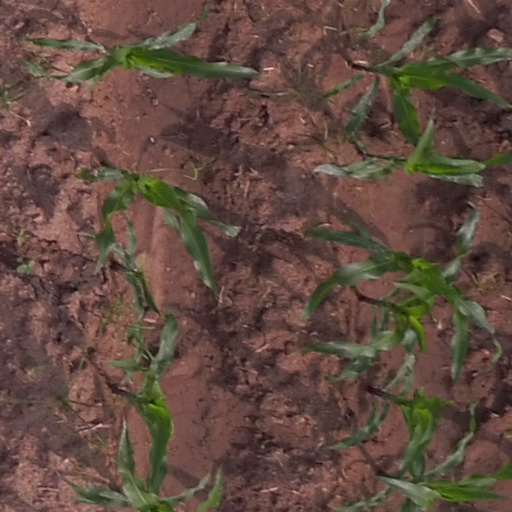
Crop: maize; corn